David M. Dooley

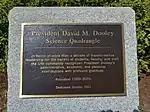
David M. Dooley Science Quadrangle Marker at the University of Rhode Island

Upon the Dooley's retirement from the University of Rhode Island, the University of Rhode Island Board of Trustees approved naming of the President David M. Dooley Science Quadrangle in his honor.